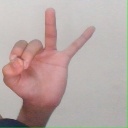
अक्षर: ण